Natalya Timakova

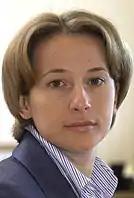
Timakova in 2004

Natalya Aleksandrovna Timakova (born 12 April 1975) is a Russian journalist. From 2008 to 2018, she was the press secretary of Russian politician Dmitry Medvedev.